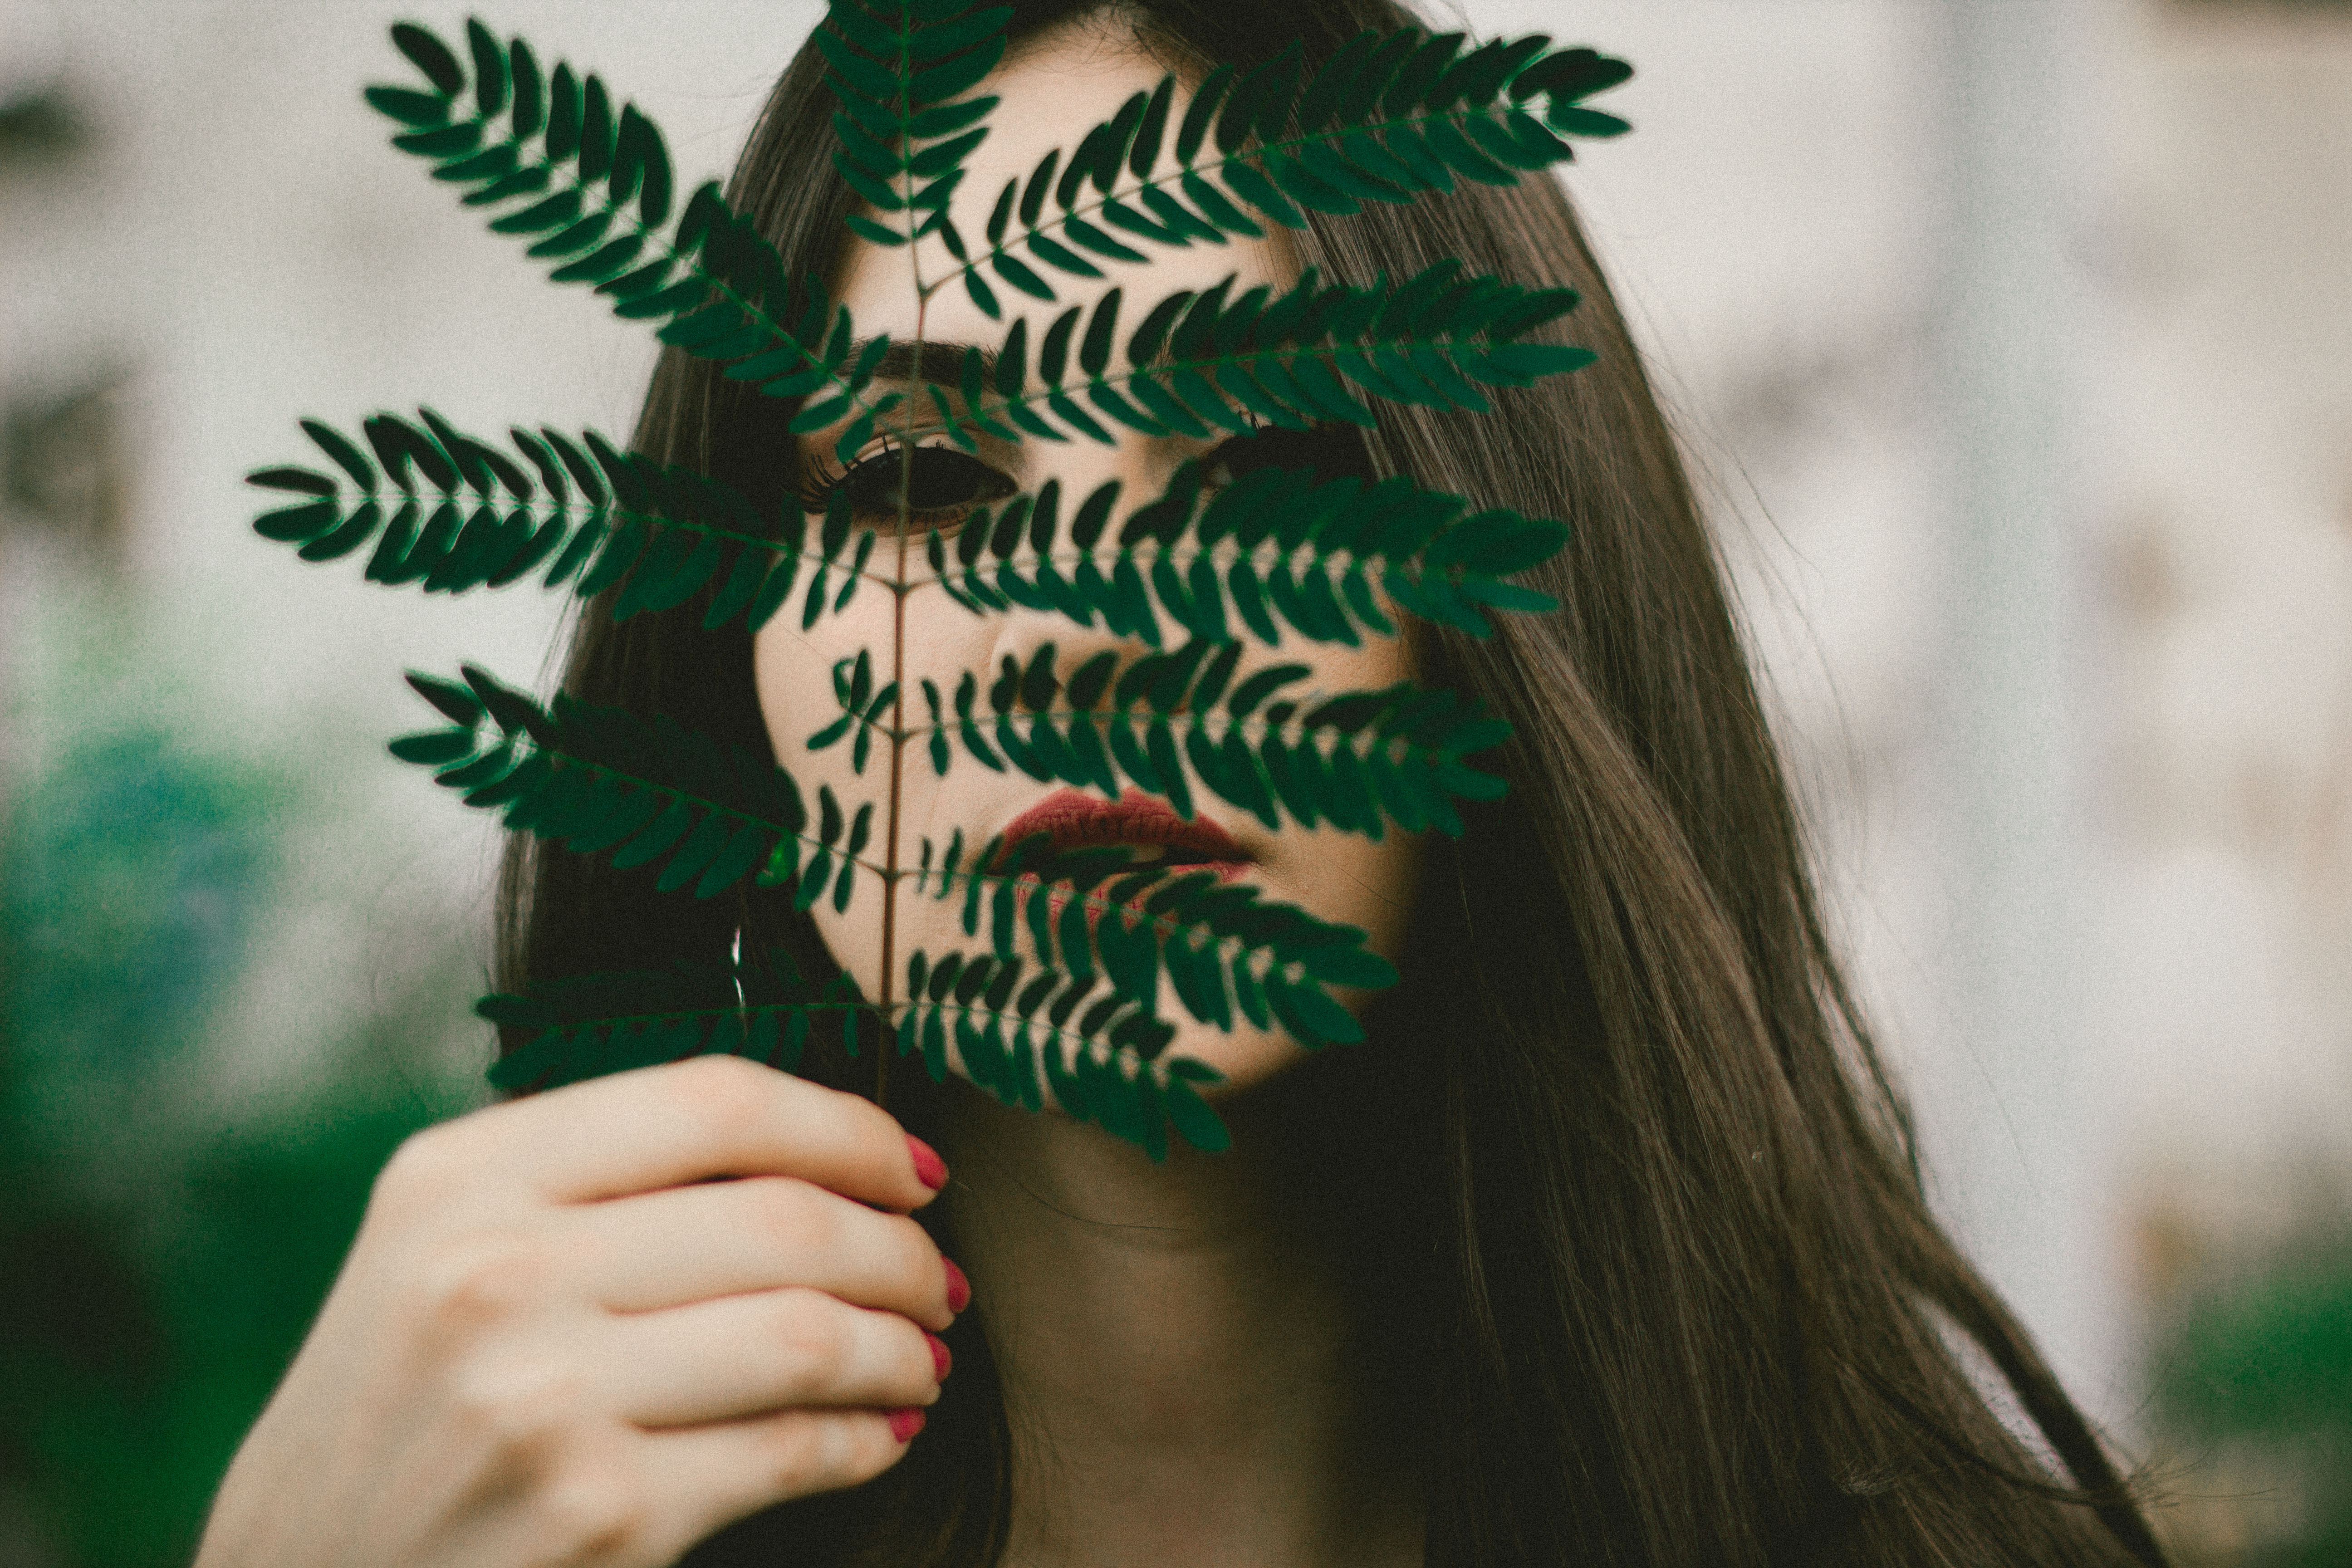
tree, plant, woman, leaf, flower, female, green, color, lady, close up, caucasian, woody plant